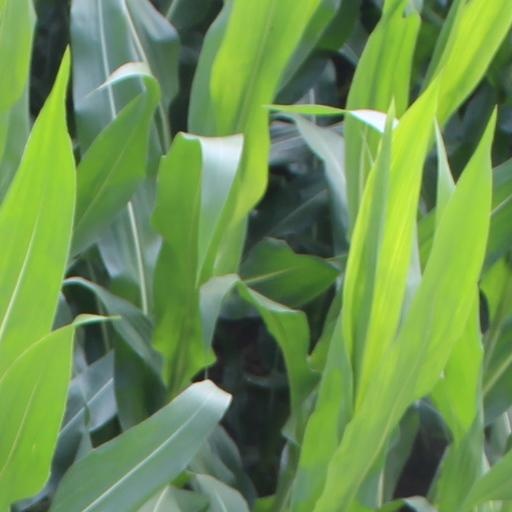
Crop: maize; corn